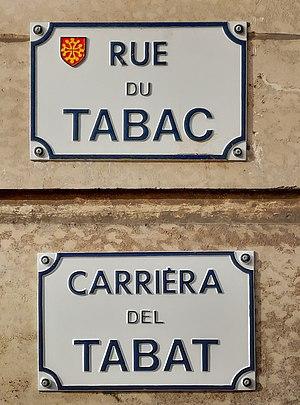
La rue du Tabac, est une rue du centre historique de Toulouse, en France. Elle se trouve dans le quartier Capitole, dans le secteur 1 de la ville. Elle appartient au secteur sauvegardé de Toulouse.